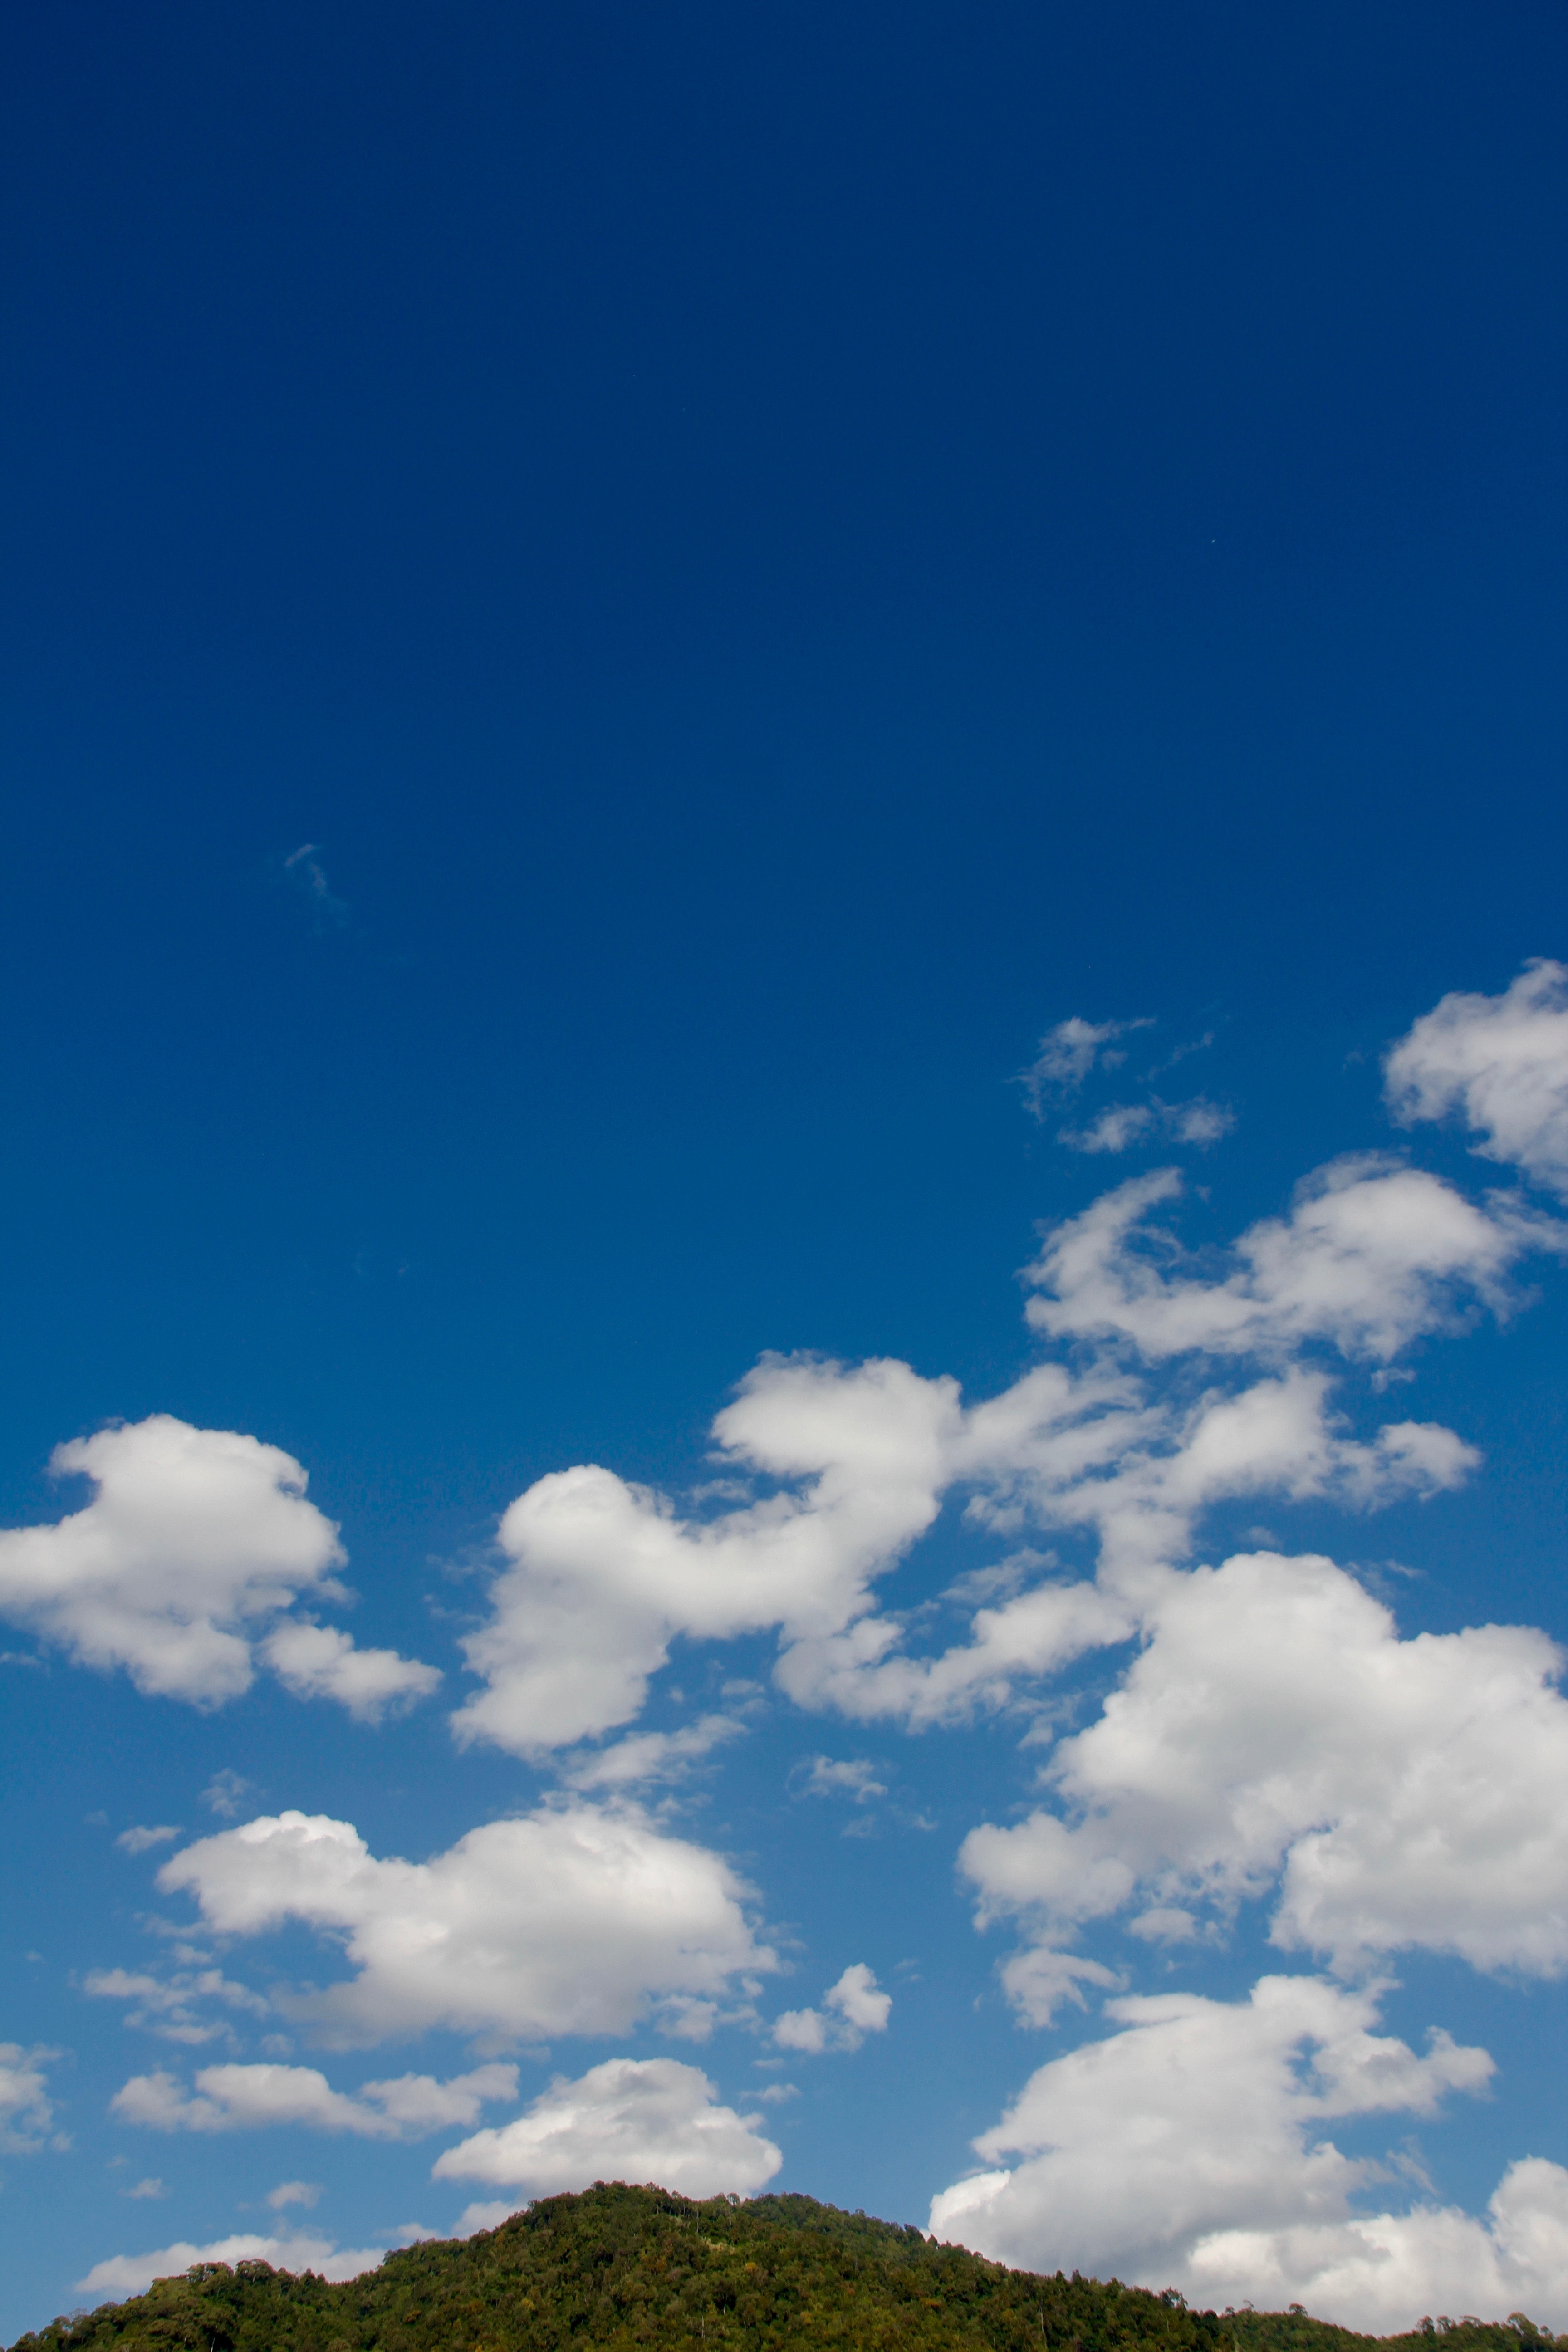
landscape, horizon, mountain, cloud, sky, field, sunlight, hill, atmosphere, daytime, cumulus, holiday, blue, clouds, switzerland, mountain peaks, meteorological phenomenon, atmosphere of earth